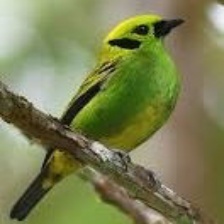
Species: EMERALD TANAGER
Scientific name: TANGARA FLORIDA